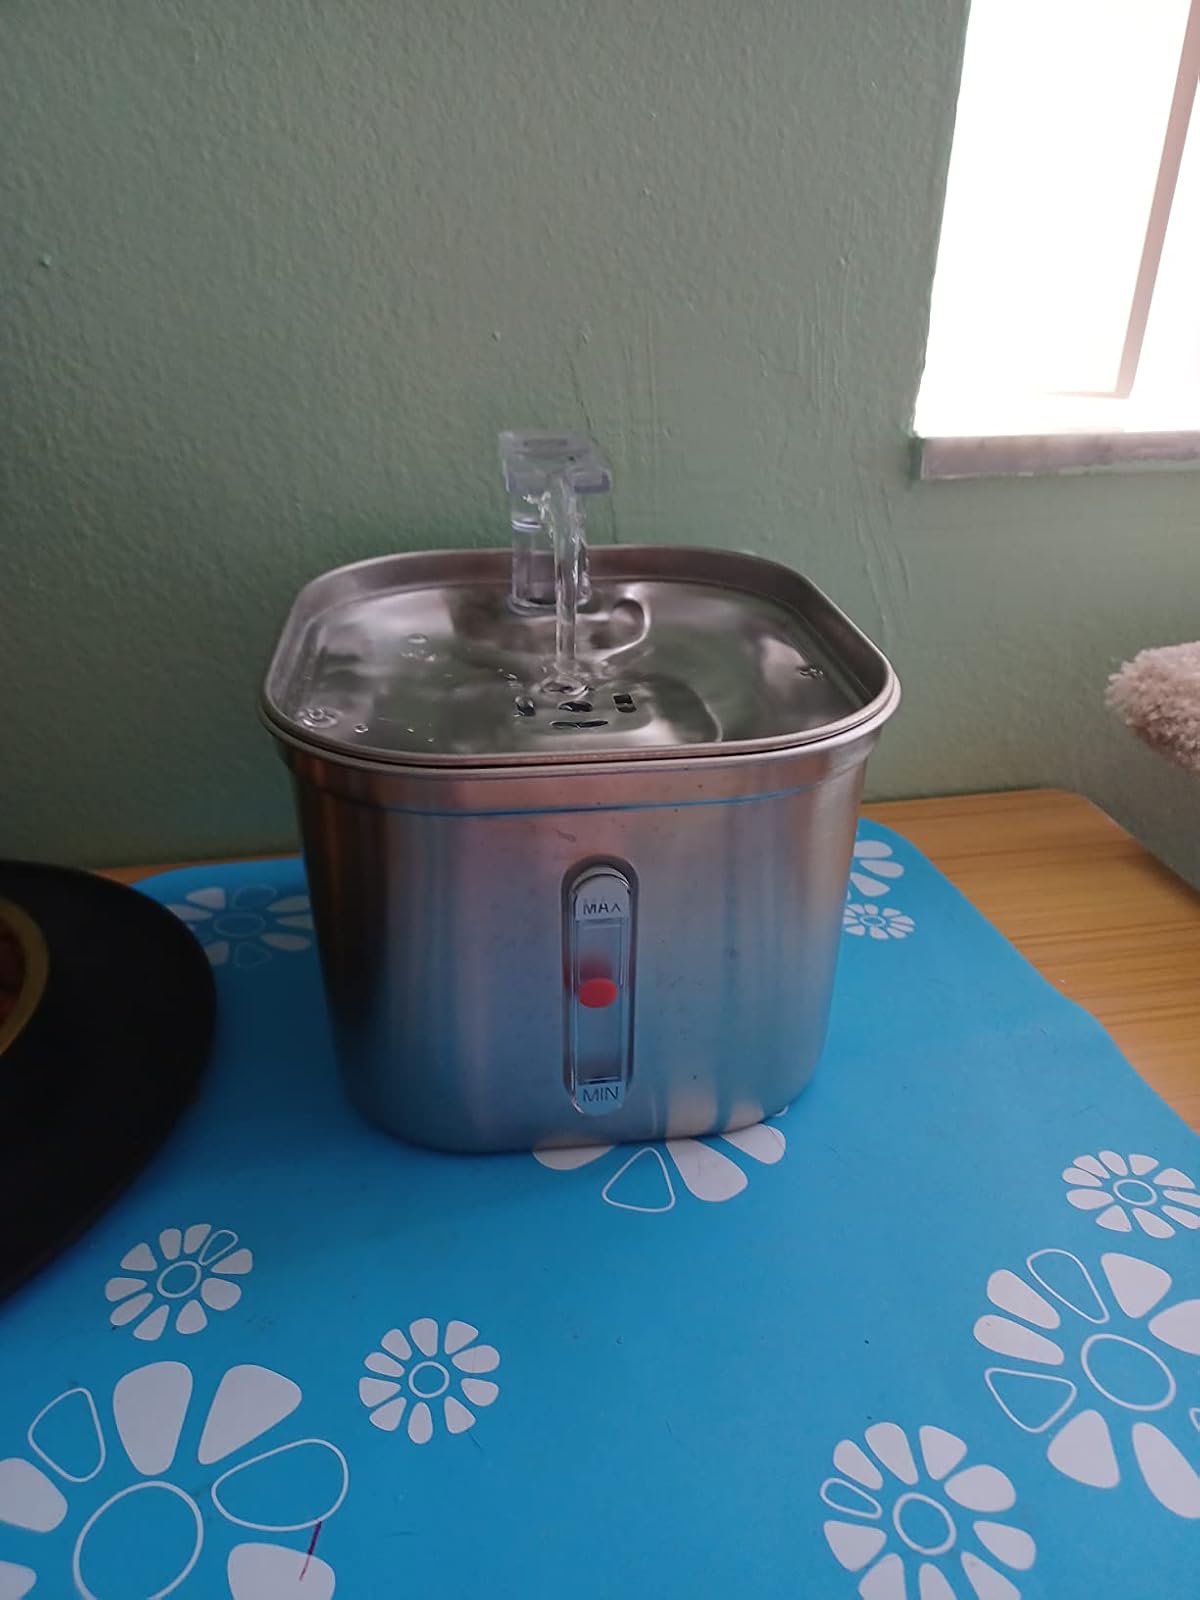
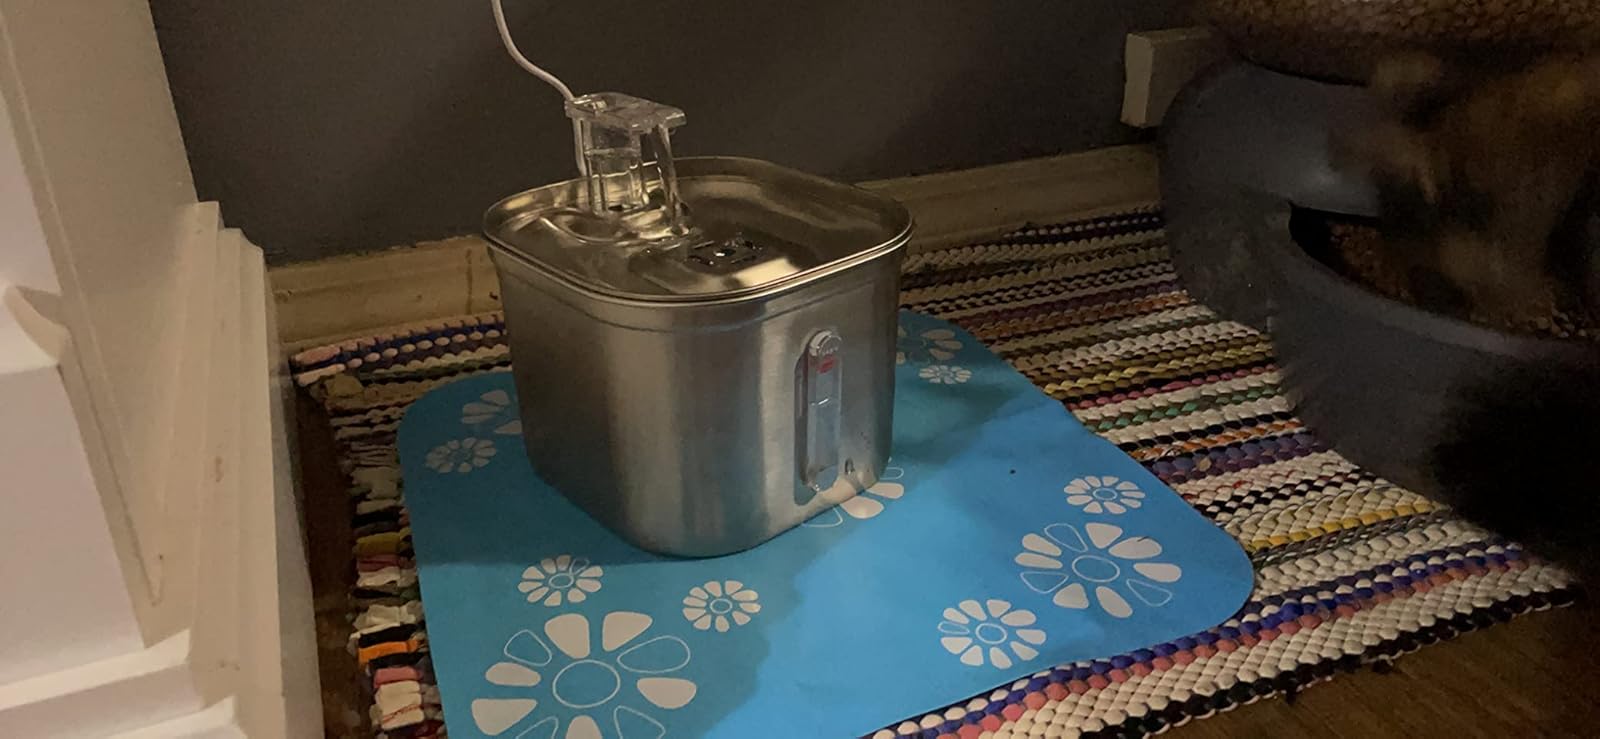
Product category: items_bowl
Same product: yes